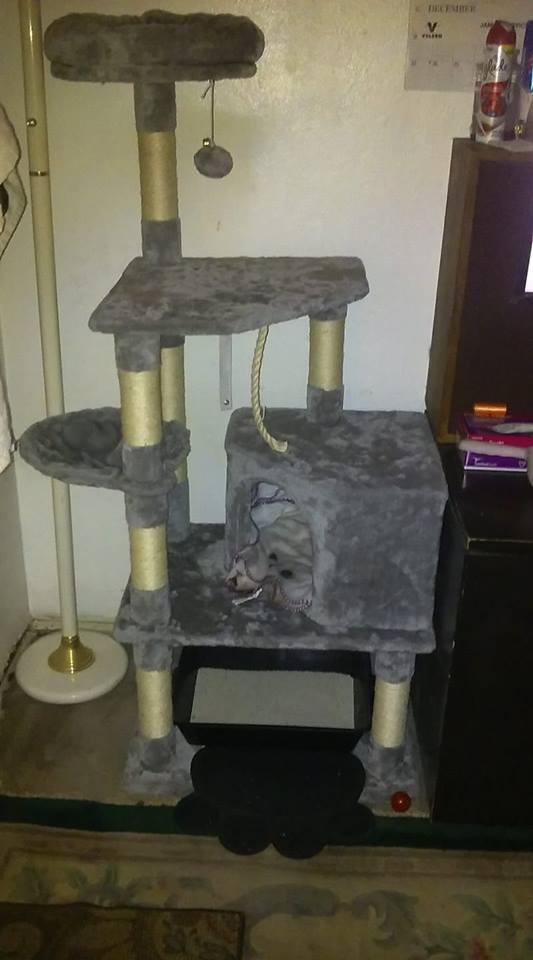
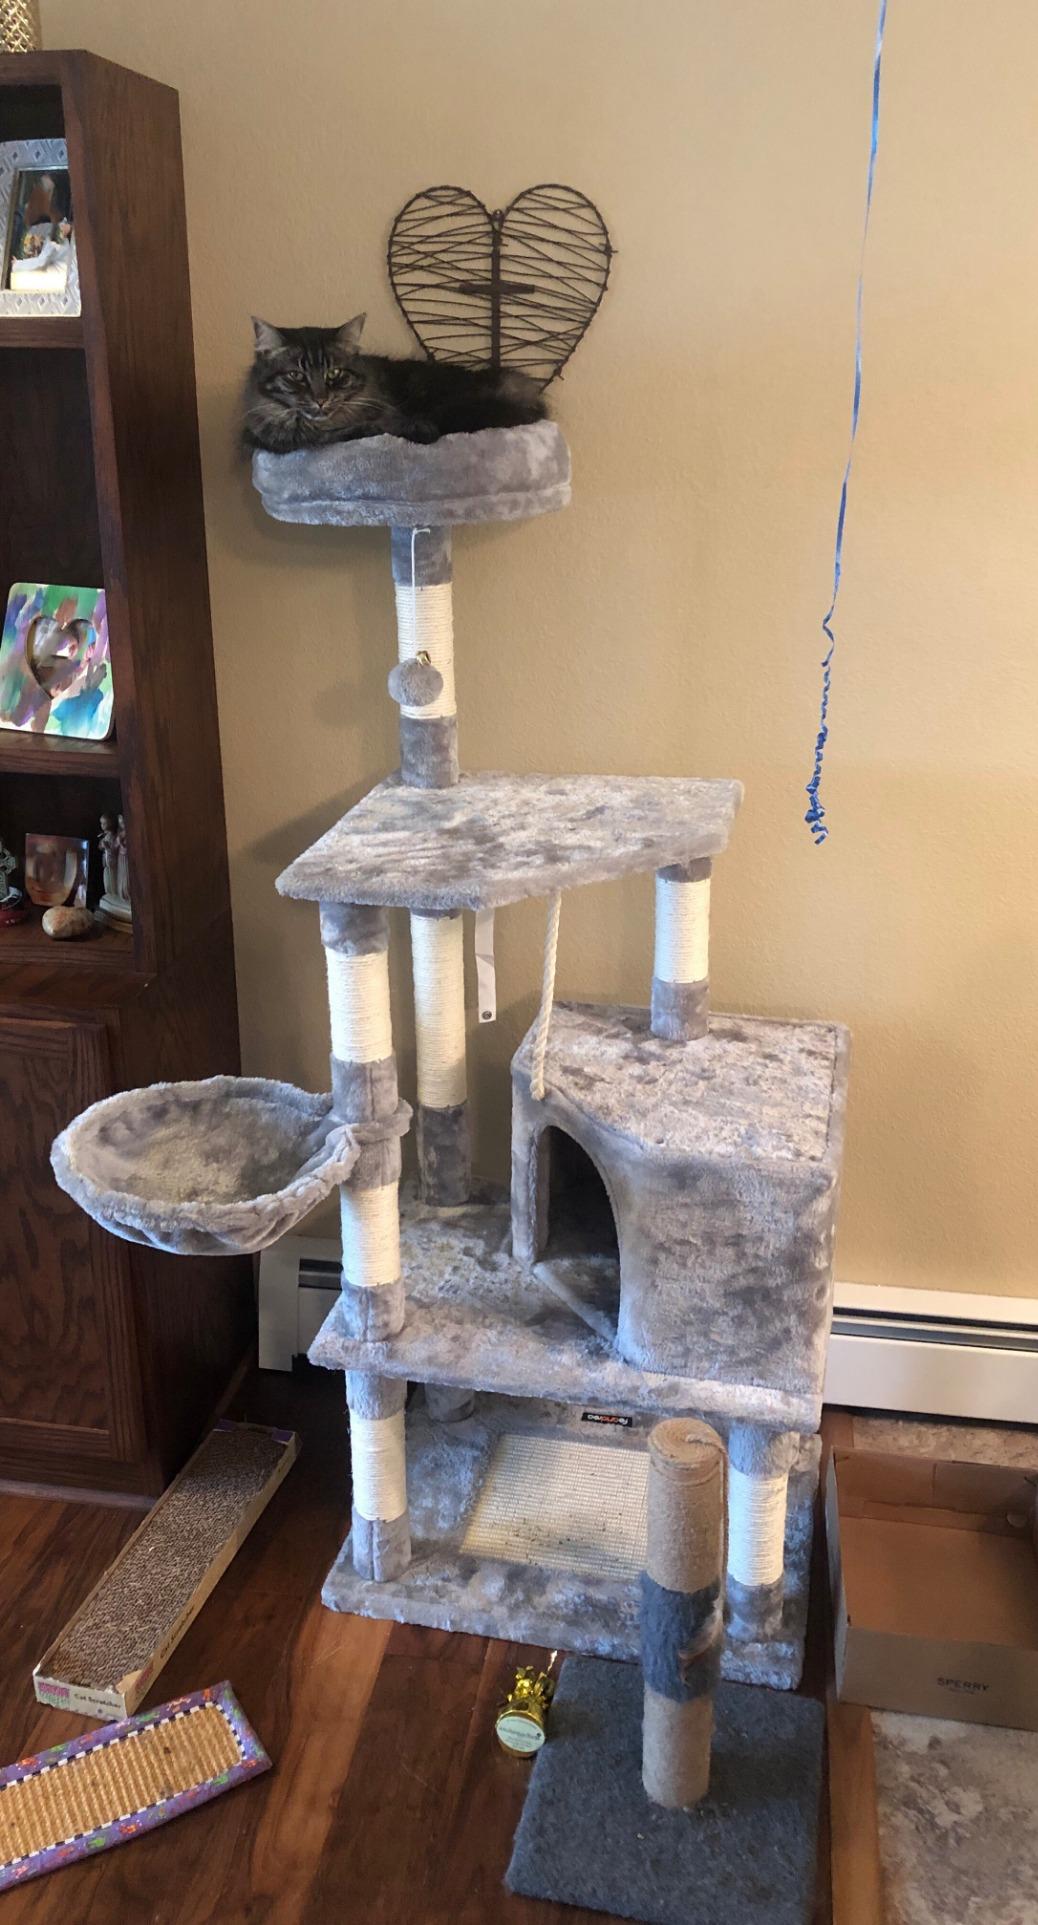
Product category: items_cat tree
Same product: yes